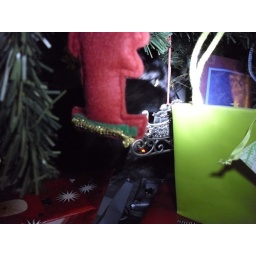
Freyas yellow eyes under the christmas tree